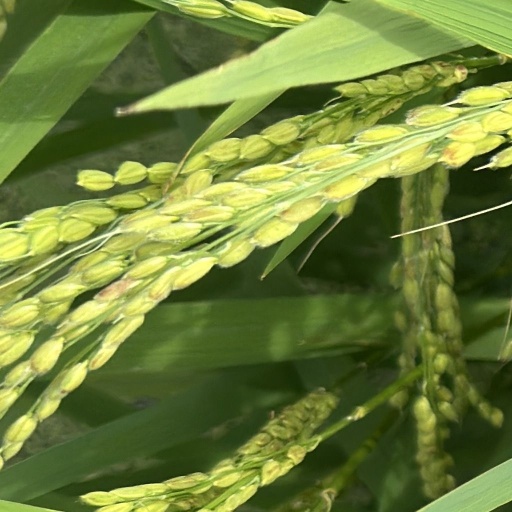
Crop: rice